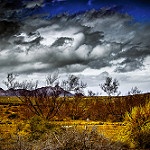
Label: mountain